Mickey Rooney

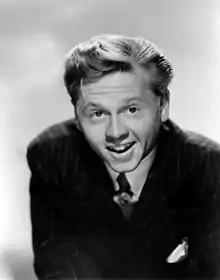
Rooney in 1945

Mickey Rooney (born Ninnian Joseph Yule Jr.; other pseudonym Mickey Maguire; September 23, 1920 – April 6, 2014) was an American actor. In a career spanning nearly nine decades, he appeared in more than 300 films and was among the last surviving stars of the silent-film era. He was the top box-office attraction from 1939 to 1941, and one of the best-paid actors of that era. At the height of a career ultimately marked by declines and comebacks, Rooney performed the role of Andy Hardy in a series of 16 films in the 1930s and 1940s that epitomized the mainstream United States self-image.